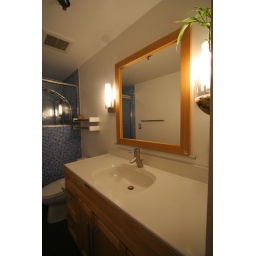
grohe ectos faucet in nickel satin finish with blue glass handle.